Baptist Church of Hungary

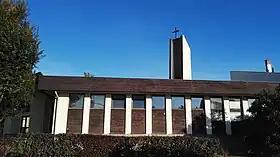
Pécs Baptist Church.

The Baptist Church of Hungary has its origins in the first Baptist church in Budapest founded by the German missionary Heinrich Meyer of the British and Foreign Bible Society in 1874. In 1900, the Baptist Union of Hungary was founded. In 1920, a group of churches broke away from the Baptist Union of Hungary to form the Baptist Church of Hungary. According to a census published by the association in 2023, it claimed 290 churches and 11,208 members.